Autoracing Club Bratislava

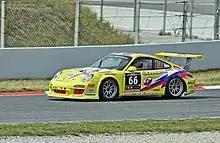
ARC Bratislava scored a class win at the 2015 24 Hours of Barcelona with this Porsche 997 Cup S.

ARC Bratislava are semi-regular visitors to the Dubai 24 Hour event which preceded and is now part of the 24H Series. In the inaugural edition of the event, the team fielded a Porsche GT3 in the A6 class with the lineup of Konôpka, Gene Sigal, Matthew Alhadeff and Jirko Malchárek. The team entered as AC Bratislava finished third overall and second in their respective class. The team, now entered under its full name Autoracing Club Bratislava, returned with the same car and a slightly different lineup of Konôpka, Malchárek and two new drivers in Jim Michaelian and Mauro Casadei for the 2007 edition. This time around, the team finished fifth overall and fourth in the A6 class.